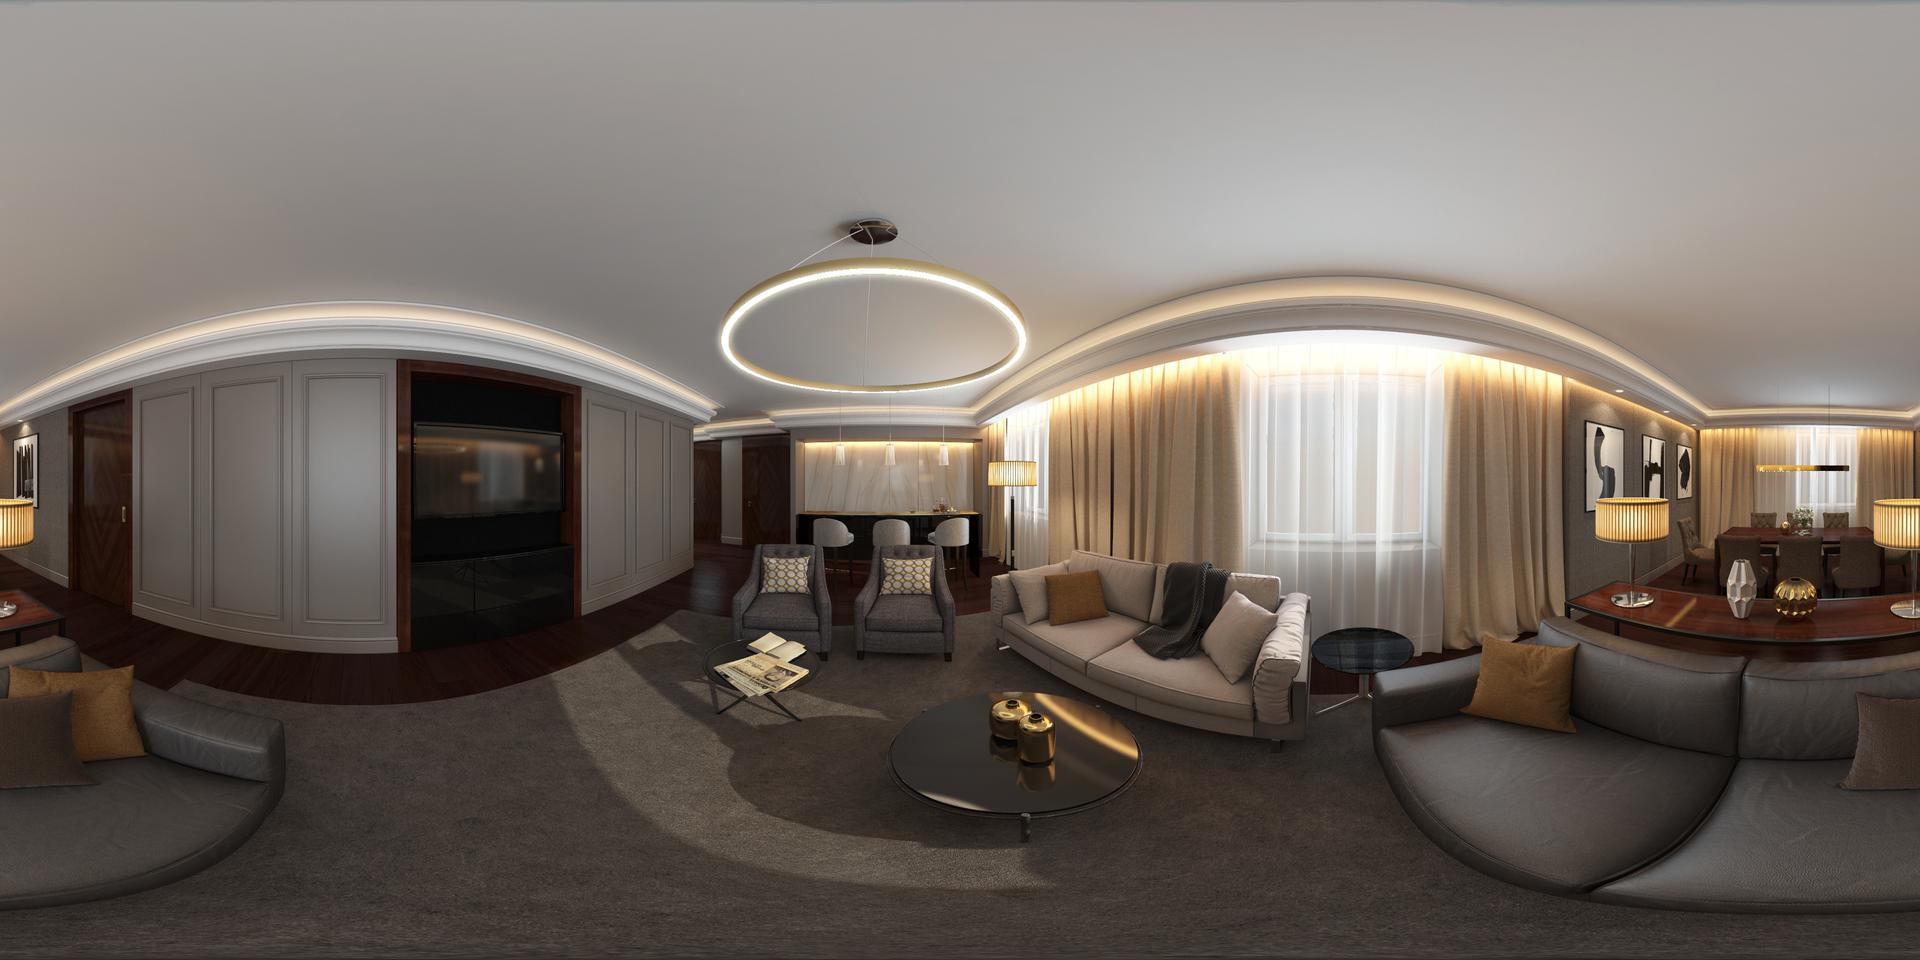
Referred object: the small round black side table next to the sofa

Referred object: the large circular ceiling light

Referred object: the coffee table in front of the sofa